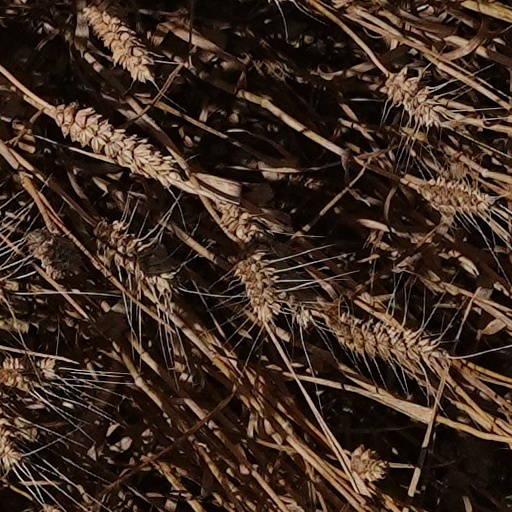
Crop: wheat